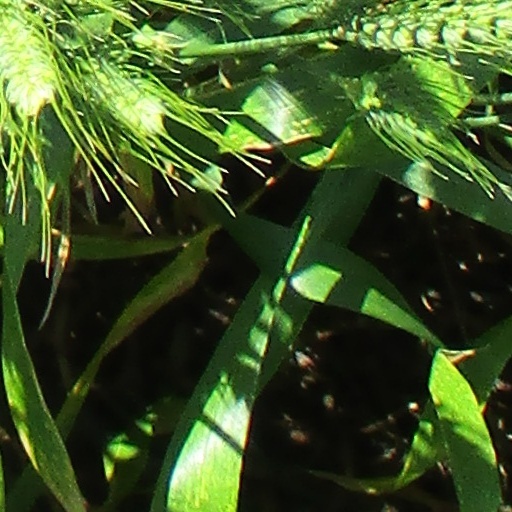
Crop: wheat